Nailing the colours

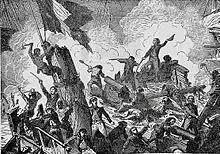
The crew of "Vengeur du Peuple" nailing the colours. This is an element of the later propaganda surrounding the event, and did not happen historically.

Nailing the colours (also nailing the colours to the mast or nailing the flag) is a practice dating back to the Age of Sail that expresses a defiant refusal to surrender, and willingness to fight to the last man.